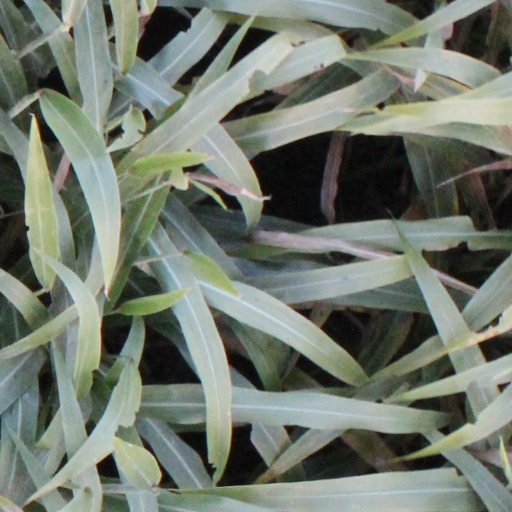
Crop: sorghum